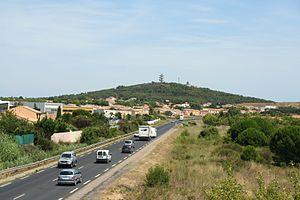
Vue du mont Saint-Loup à Agde (Hérault, France). La route au premier plan est la RD 612 (ex RN 112) qui contourne le mont par le sud.
Agde est une commune française située dans le département de l'Hérault, en région Occitanie.